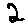
Label: 2